Paul O. Husting

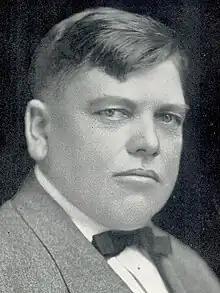
Portrait from "The Wisconsin Blue Book 1917"

Paul Oscar Adolph Husting (April 25, 1866October 21, 1917) was an American lawyer and Democratic politician from Mayville, Wisconsin. He was the first popularly-elected United States senator from Wisconsin, serving from 1915 until his death in 1917. He previously served eight years in the Wisconsin Senate, representing Dodge County, and was district attorney for four years. He was a grandson of Solomon Juneau, the founder of Milwaukee.